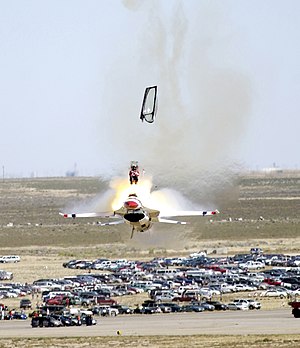
General Dynamics F-16 Fighting Falcon / Særlige uheld og hændelser
Stricklin skyder sig ud af sin F-16 umiddelbart før denne rammer jorden ved et airshow i September 2003.
General Dynamics F-16 Fighting Falcon er en enmotors supersonisk multirolle jagerbomber, oprindeligt udviklet af General Dynamics for United States Air Force. Designet som en dagjager, beregnet på at opnå luftoverlegenhed, blev flyet videreudviklet til et succesfuldt bombefly/natjager/altvejrsjager multirollefly. Over 4.600 fly er blevet bygget siden produktionen blev godkendt i 1976. Selv om flyet ikke længere bliver indkøbt af U.S. Air Force, bliver forbedrede versioner stadig solgt til eksportkunder. I 1993 solgte General Dynamics sin flyproduktion til Lockheed Corporation, som senere blev en del af Lockheed Martin efter en sammenlæging i 1995 med Martin Marietta.